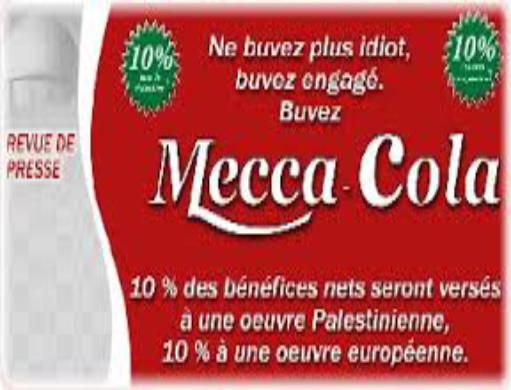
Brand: Mecca Cola
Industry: Food